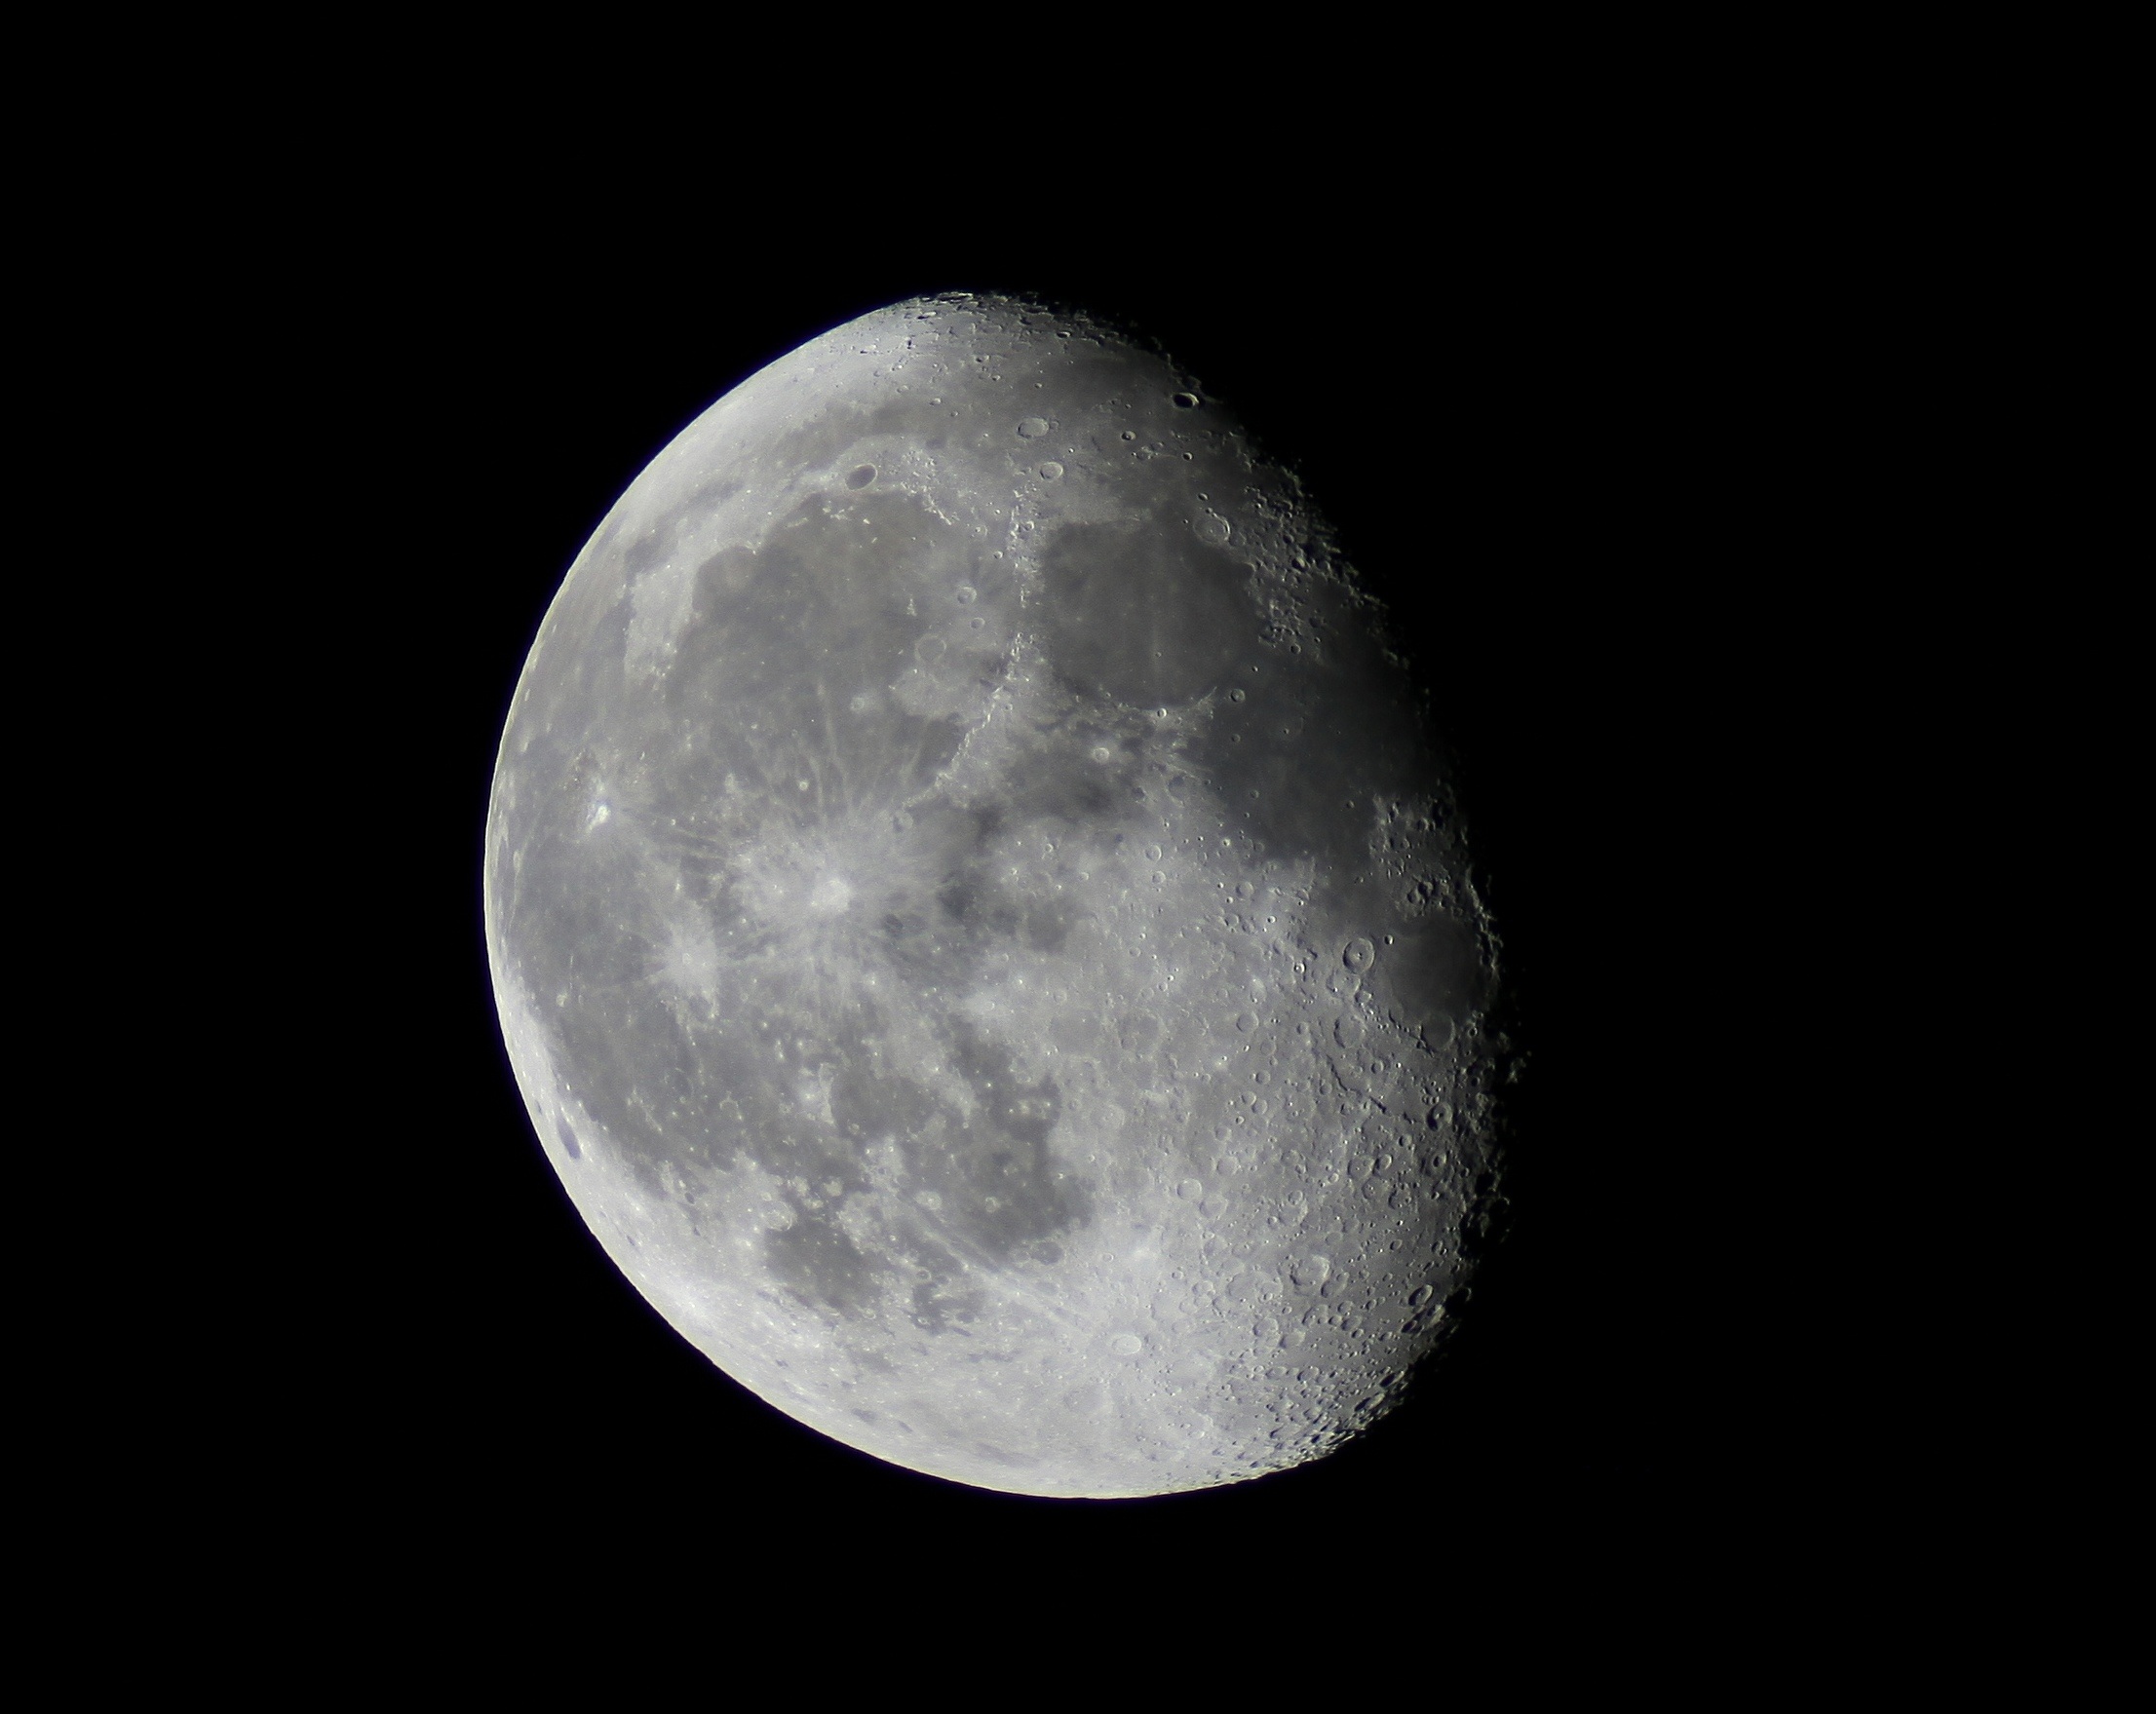
black and white, sky, night, cosmos, atmosphere, space, moon, full moon, moonlight, circle, satellite, mysterious, astronomy, universe, astronomical object